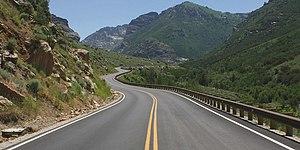
La forêt nationale d'Humboldt-Toiyabe, en anglais Humboldt-Toiyabe National Forest, est une forêt nationale américaine située au Nevada, avec une petite partie dans la Californie de l'Est. Couvrant 25 454 km², ce qui en fait la plus vaste forêt nationale hors de l'Alaska, elle est constituée d'une multitude de petits massifs non mitoyens. Créée en 1907-1908, elle est gérée par le Service des forêts des États-Unis.